CR Vasco da Gama

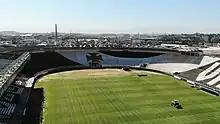
São Januário in 2020

Vasco da Gama is one of the oldest Brazilian clubs and has had several different kits in its history. Vasco da Gama's first kit, used in rowing, was created in 1898, and was primarily black, with a left white diagonal sash.